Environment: real
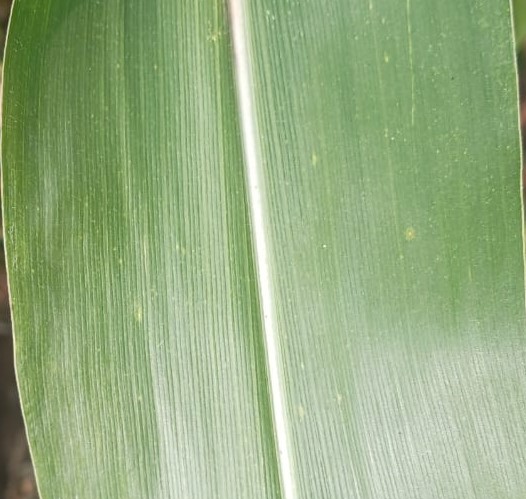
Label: healthy